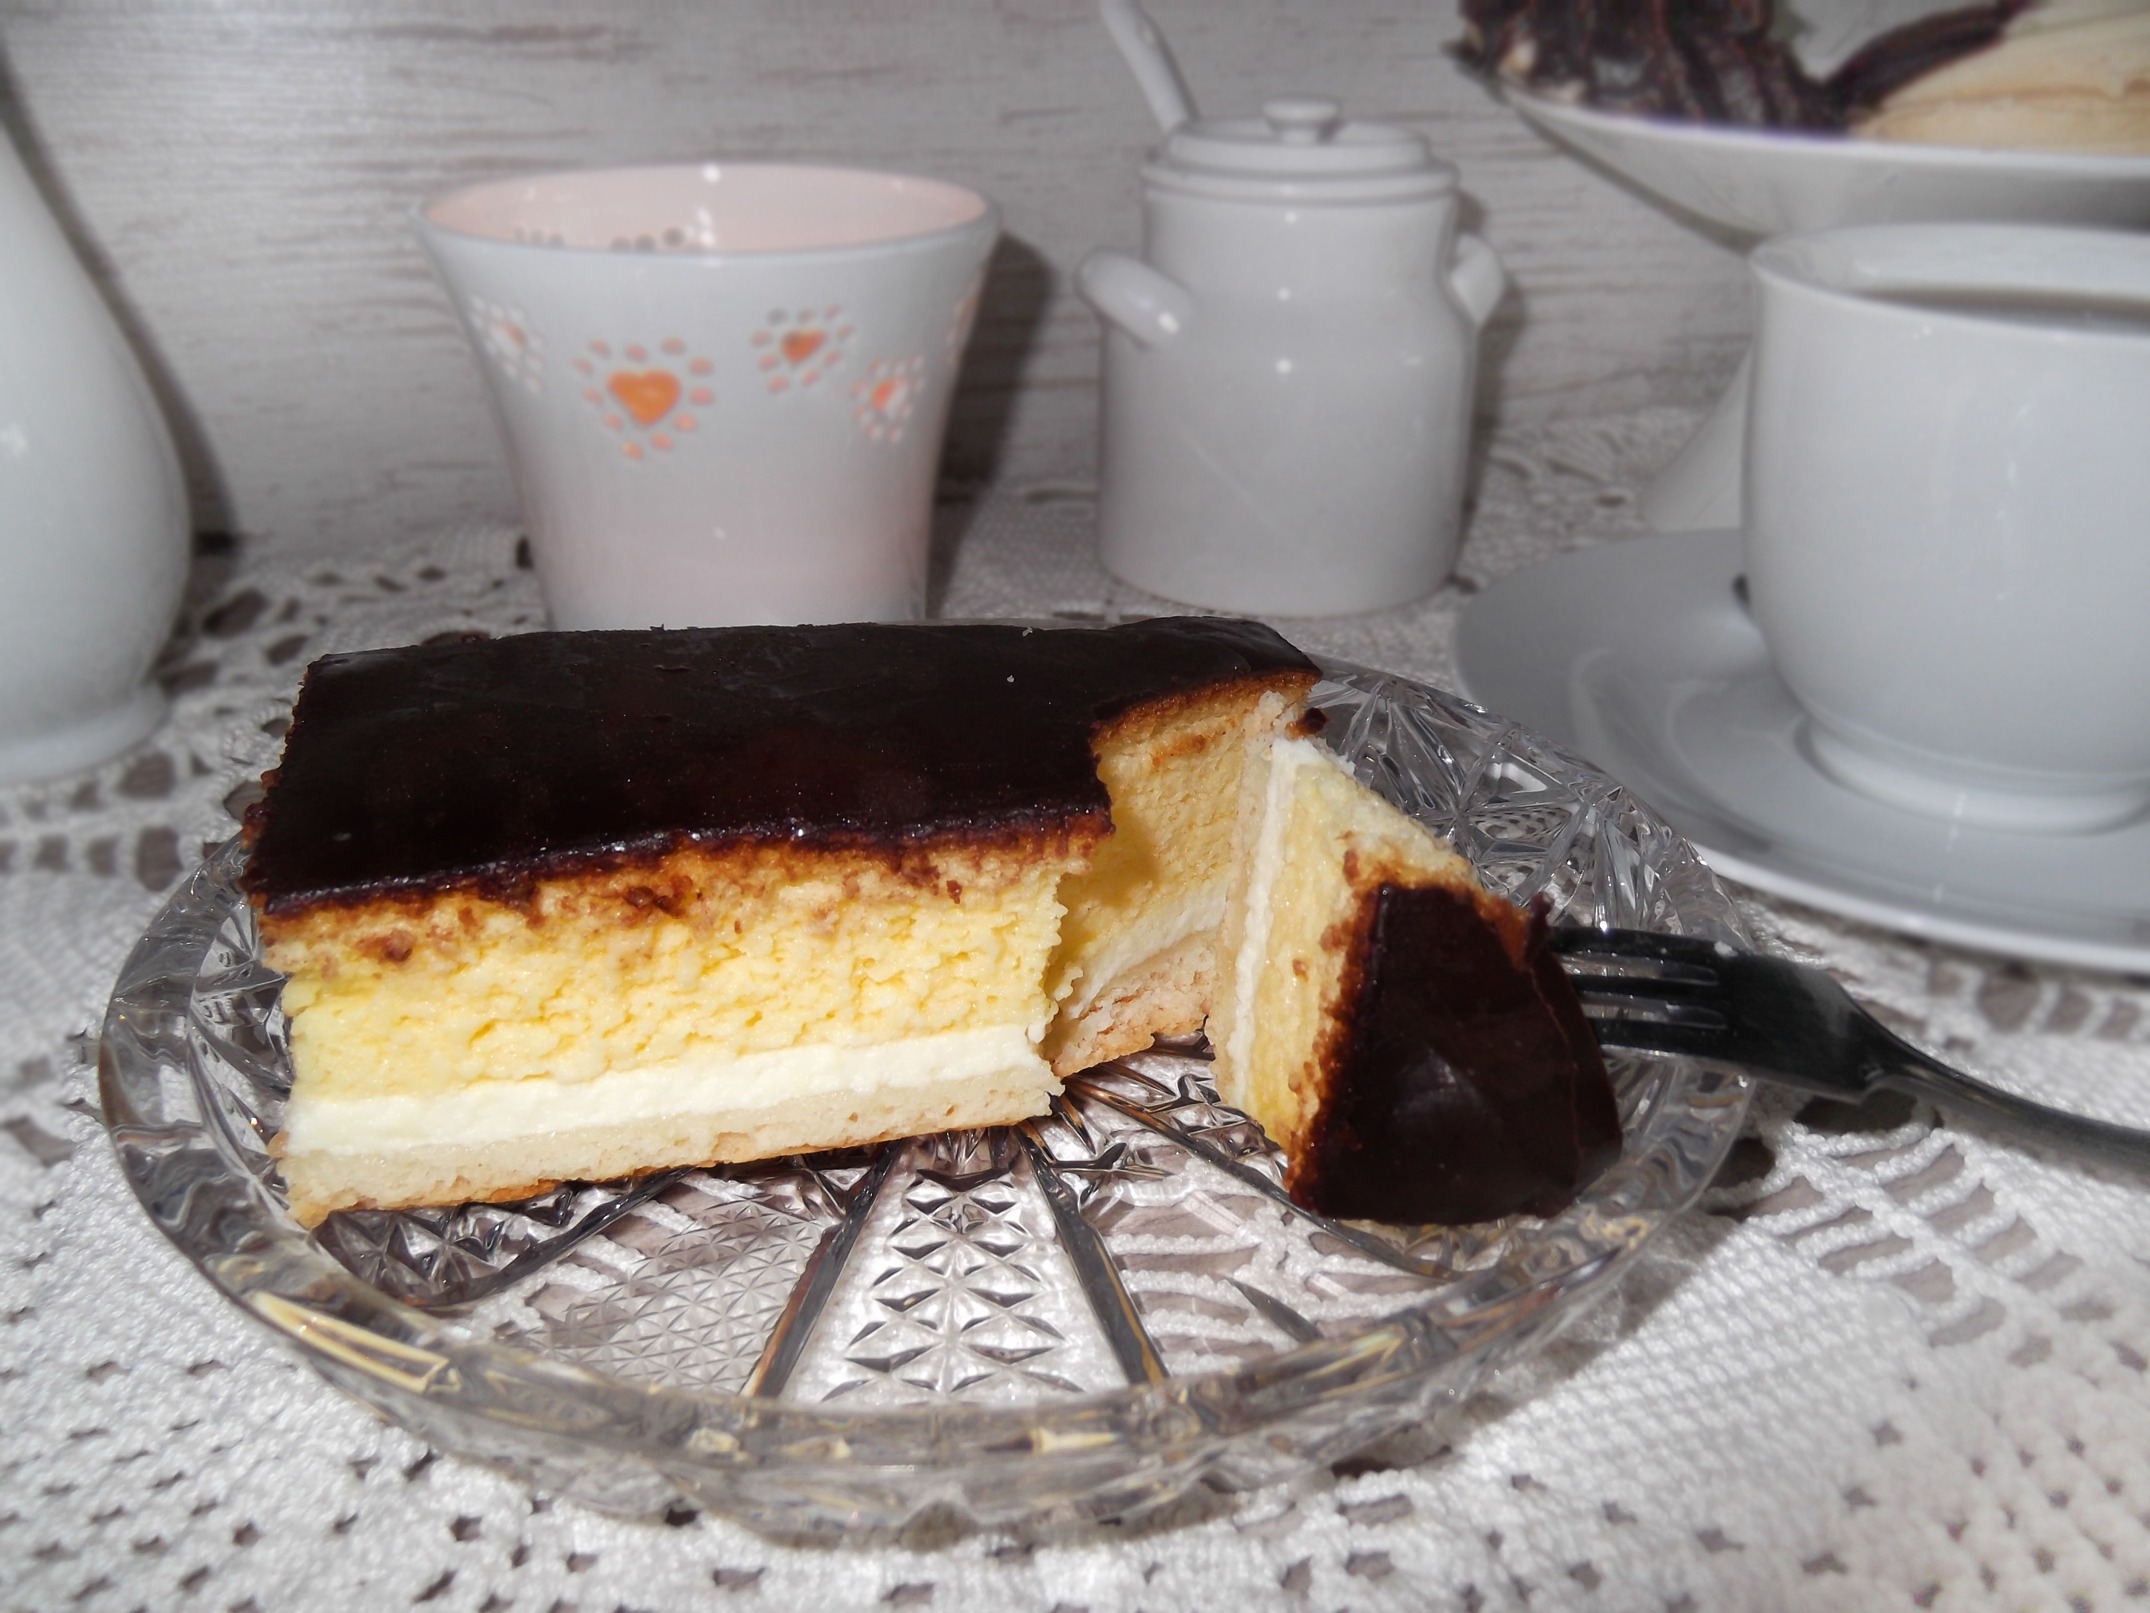
sweet, dish, meal, food, plate, breakfast, baking, dessert, cuisine, delicious, cake, sweet dish, icing, saxon, baked goods, torte, eierschecke